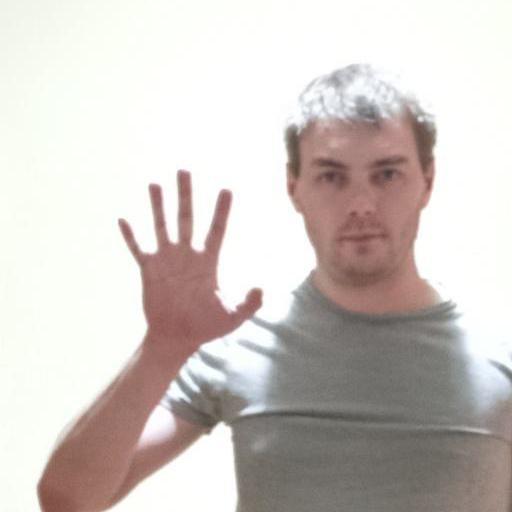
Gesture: palm